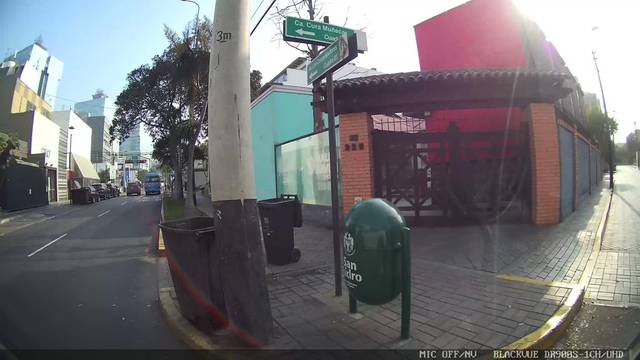
Region: Peru
Coordinates: -12.099, -77.036